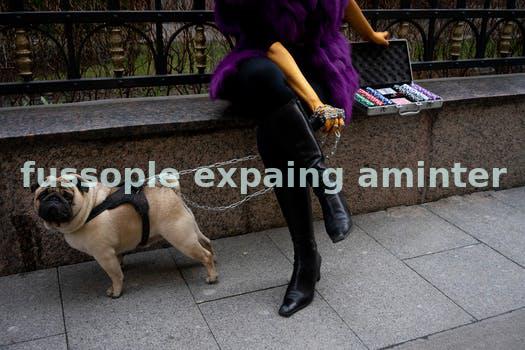
Label: Watermark